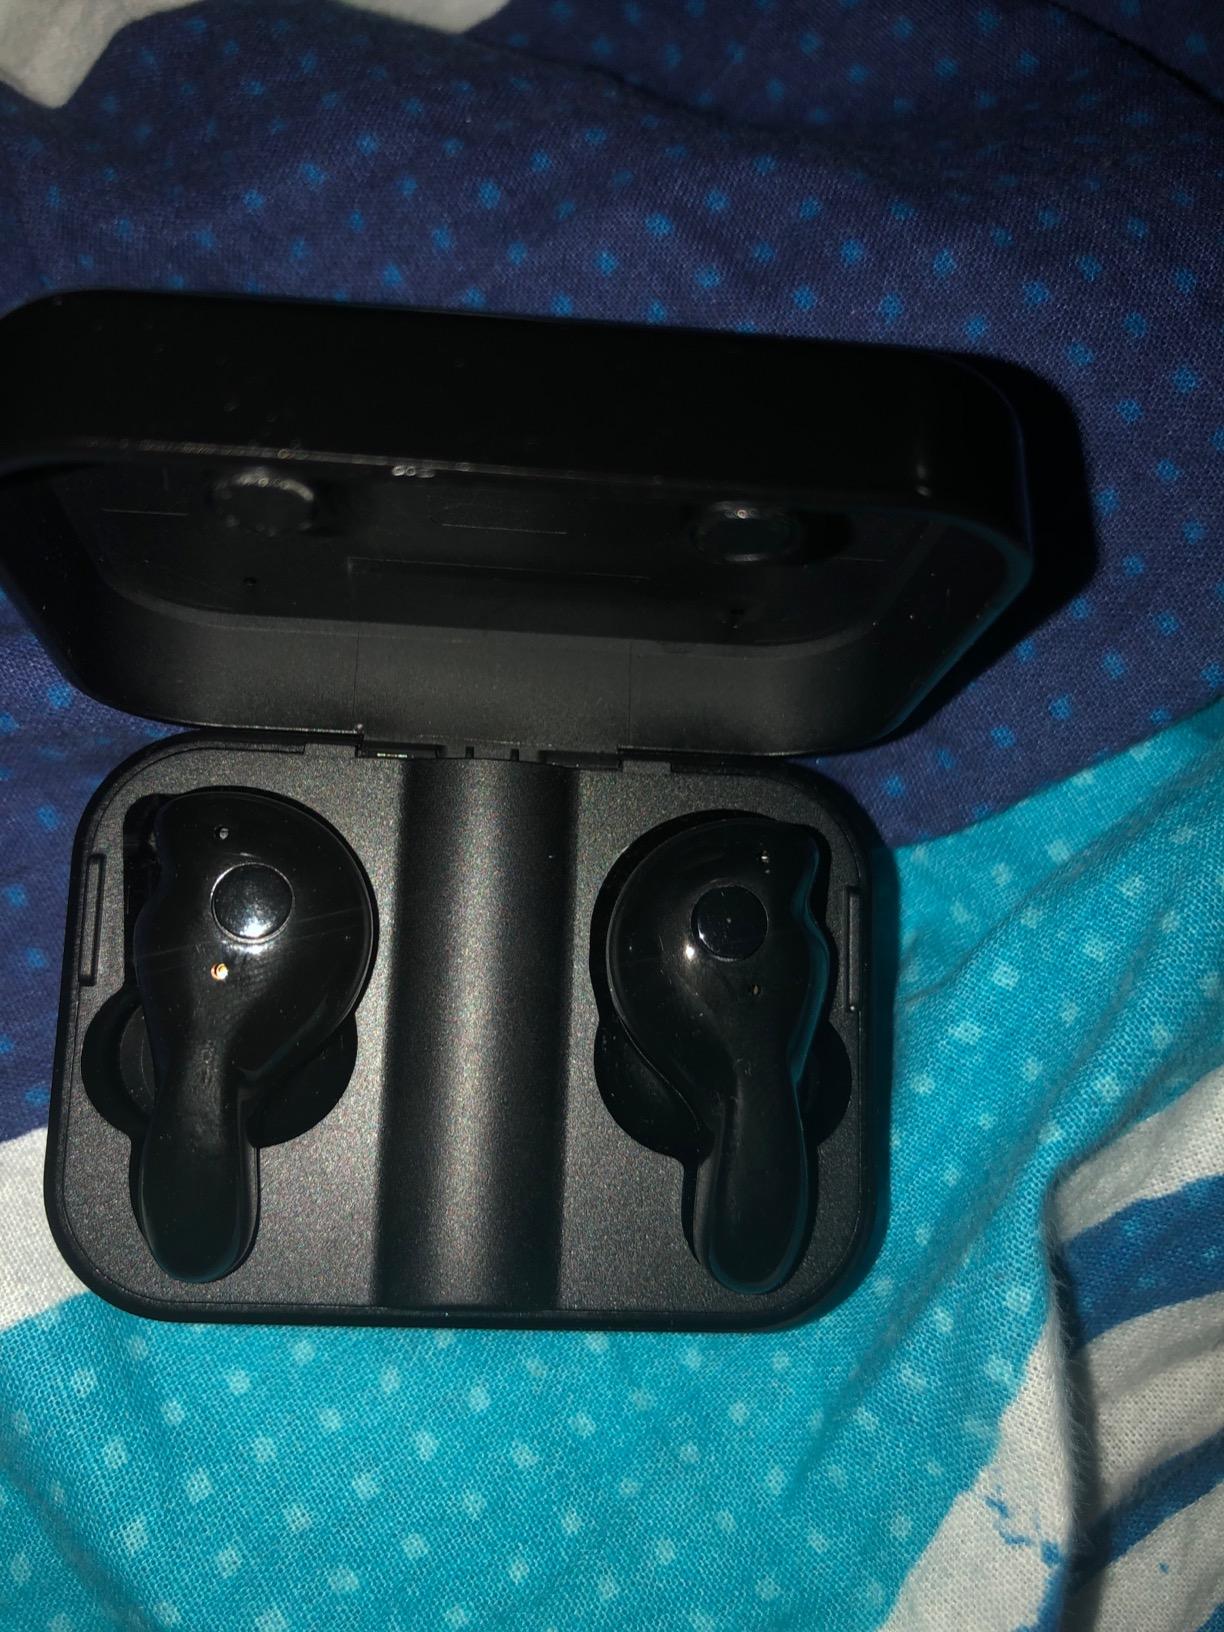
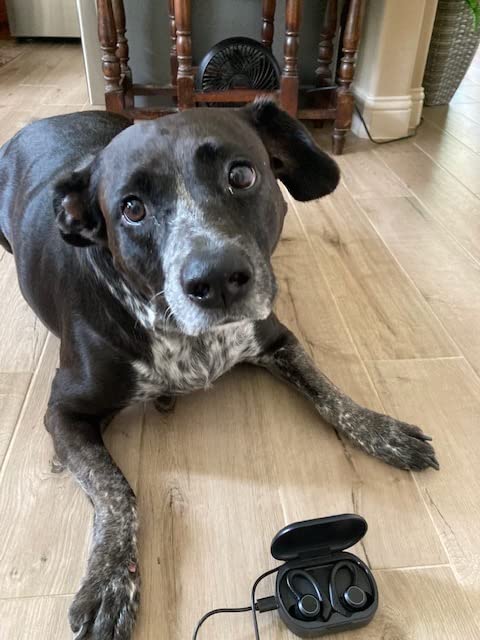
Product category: earbuds
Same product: no